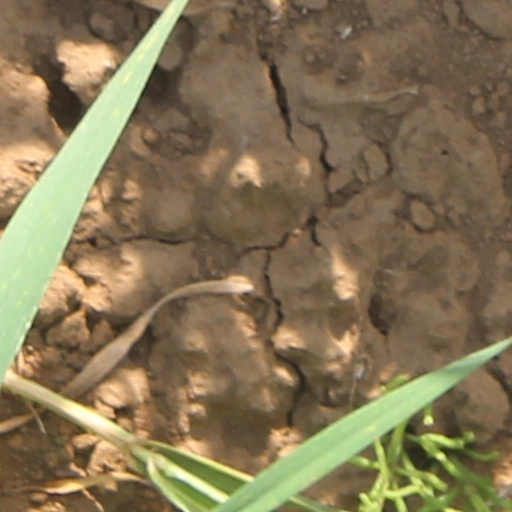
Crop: wheat